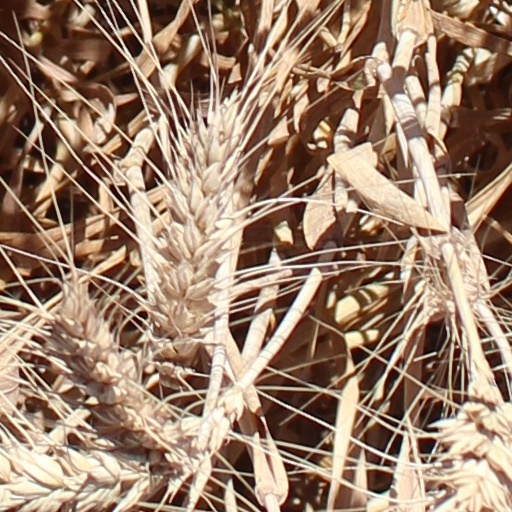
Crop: wheat